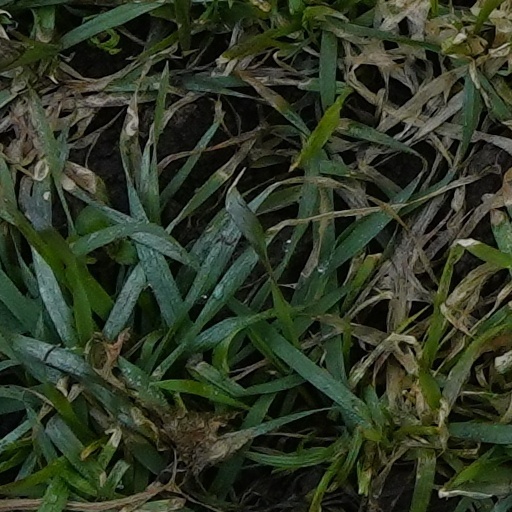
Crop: wheat